Melody Day (group)

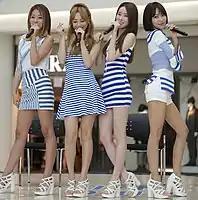
Melody Day in 2016

Melody Day was a South Korean girl group formed in 2012. The group officially debuted with their single album "Another Parting" in February 2014 and with three members: Yeoeun, Chahee, and Yein. The fourth member, Yoomin was added to the group in October 2014. On December 26, 2018, it was confirmed that all four members decided to not renew their contracts with Cre.ker Entertainment, ultimately ending the group.